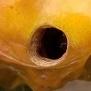
Crop: Tomato
Condition: helicoverpa-armigera-p